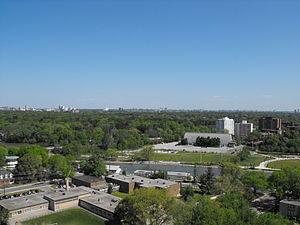
Port Credit est un quartier du centre sud de la ville de Mississauga, Ontario, Canada, centré autour de l'embouchure de la rivière Credit sur la rive nord du Lac Ontario. Après la guerre de 1812, le nombre de Mississauga a diminué et ils ont abandonné leurs terres à l'exception d'une réserve à l'embouchure, croyant que le roi protégerait la terre pour eux face à l'empiètement des colons.